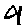
Label: 9